Shahnameh

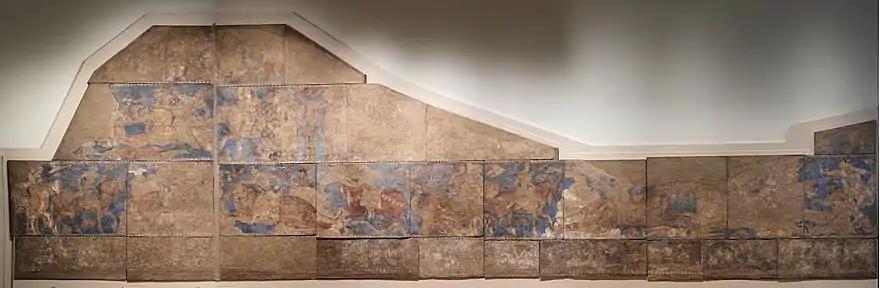
'Rostam cycle', fragment of the Penjikent murals in the Hermitage Museum. 7-8th-century

Ferdowsi started writing the "Shahnameh" in 977 and completed it on 8 March 1010. The "Shahnameh" is a monument of poetry and historiography, being mainly the poetical recast of what Ferdowsi, his contemporaries, and his predecessors regarded as the account of Iran's ancient history. Many such accounts already existed in prose, an example being the "Shahnameh" of Abu-Mansur. A small portion of Ferdowsi's work, in passages scattered throughout the "Shahnameh", is entirely of his own conception.